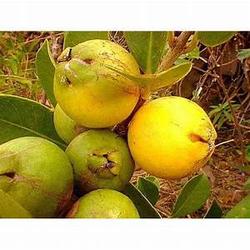
Label: Guava